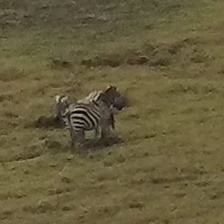
Pose orientation: right